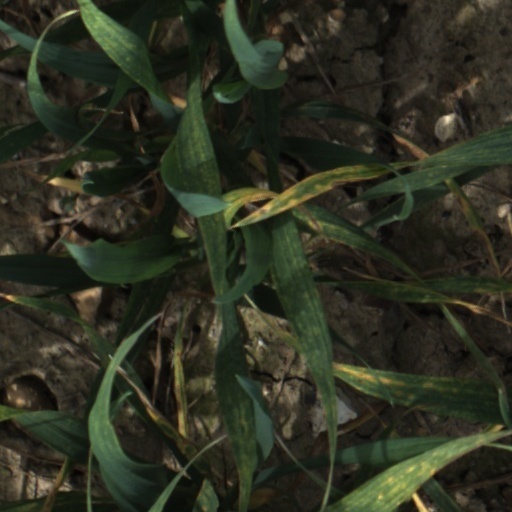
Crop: wheat